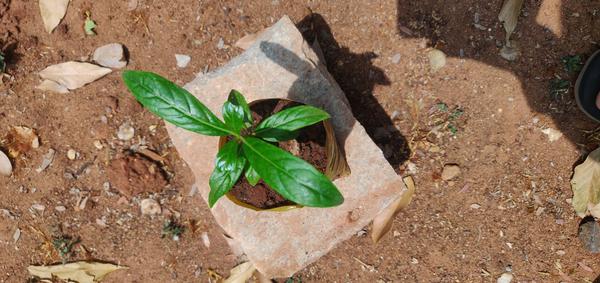
Plant: Nooni